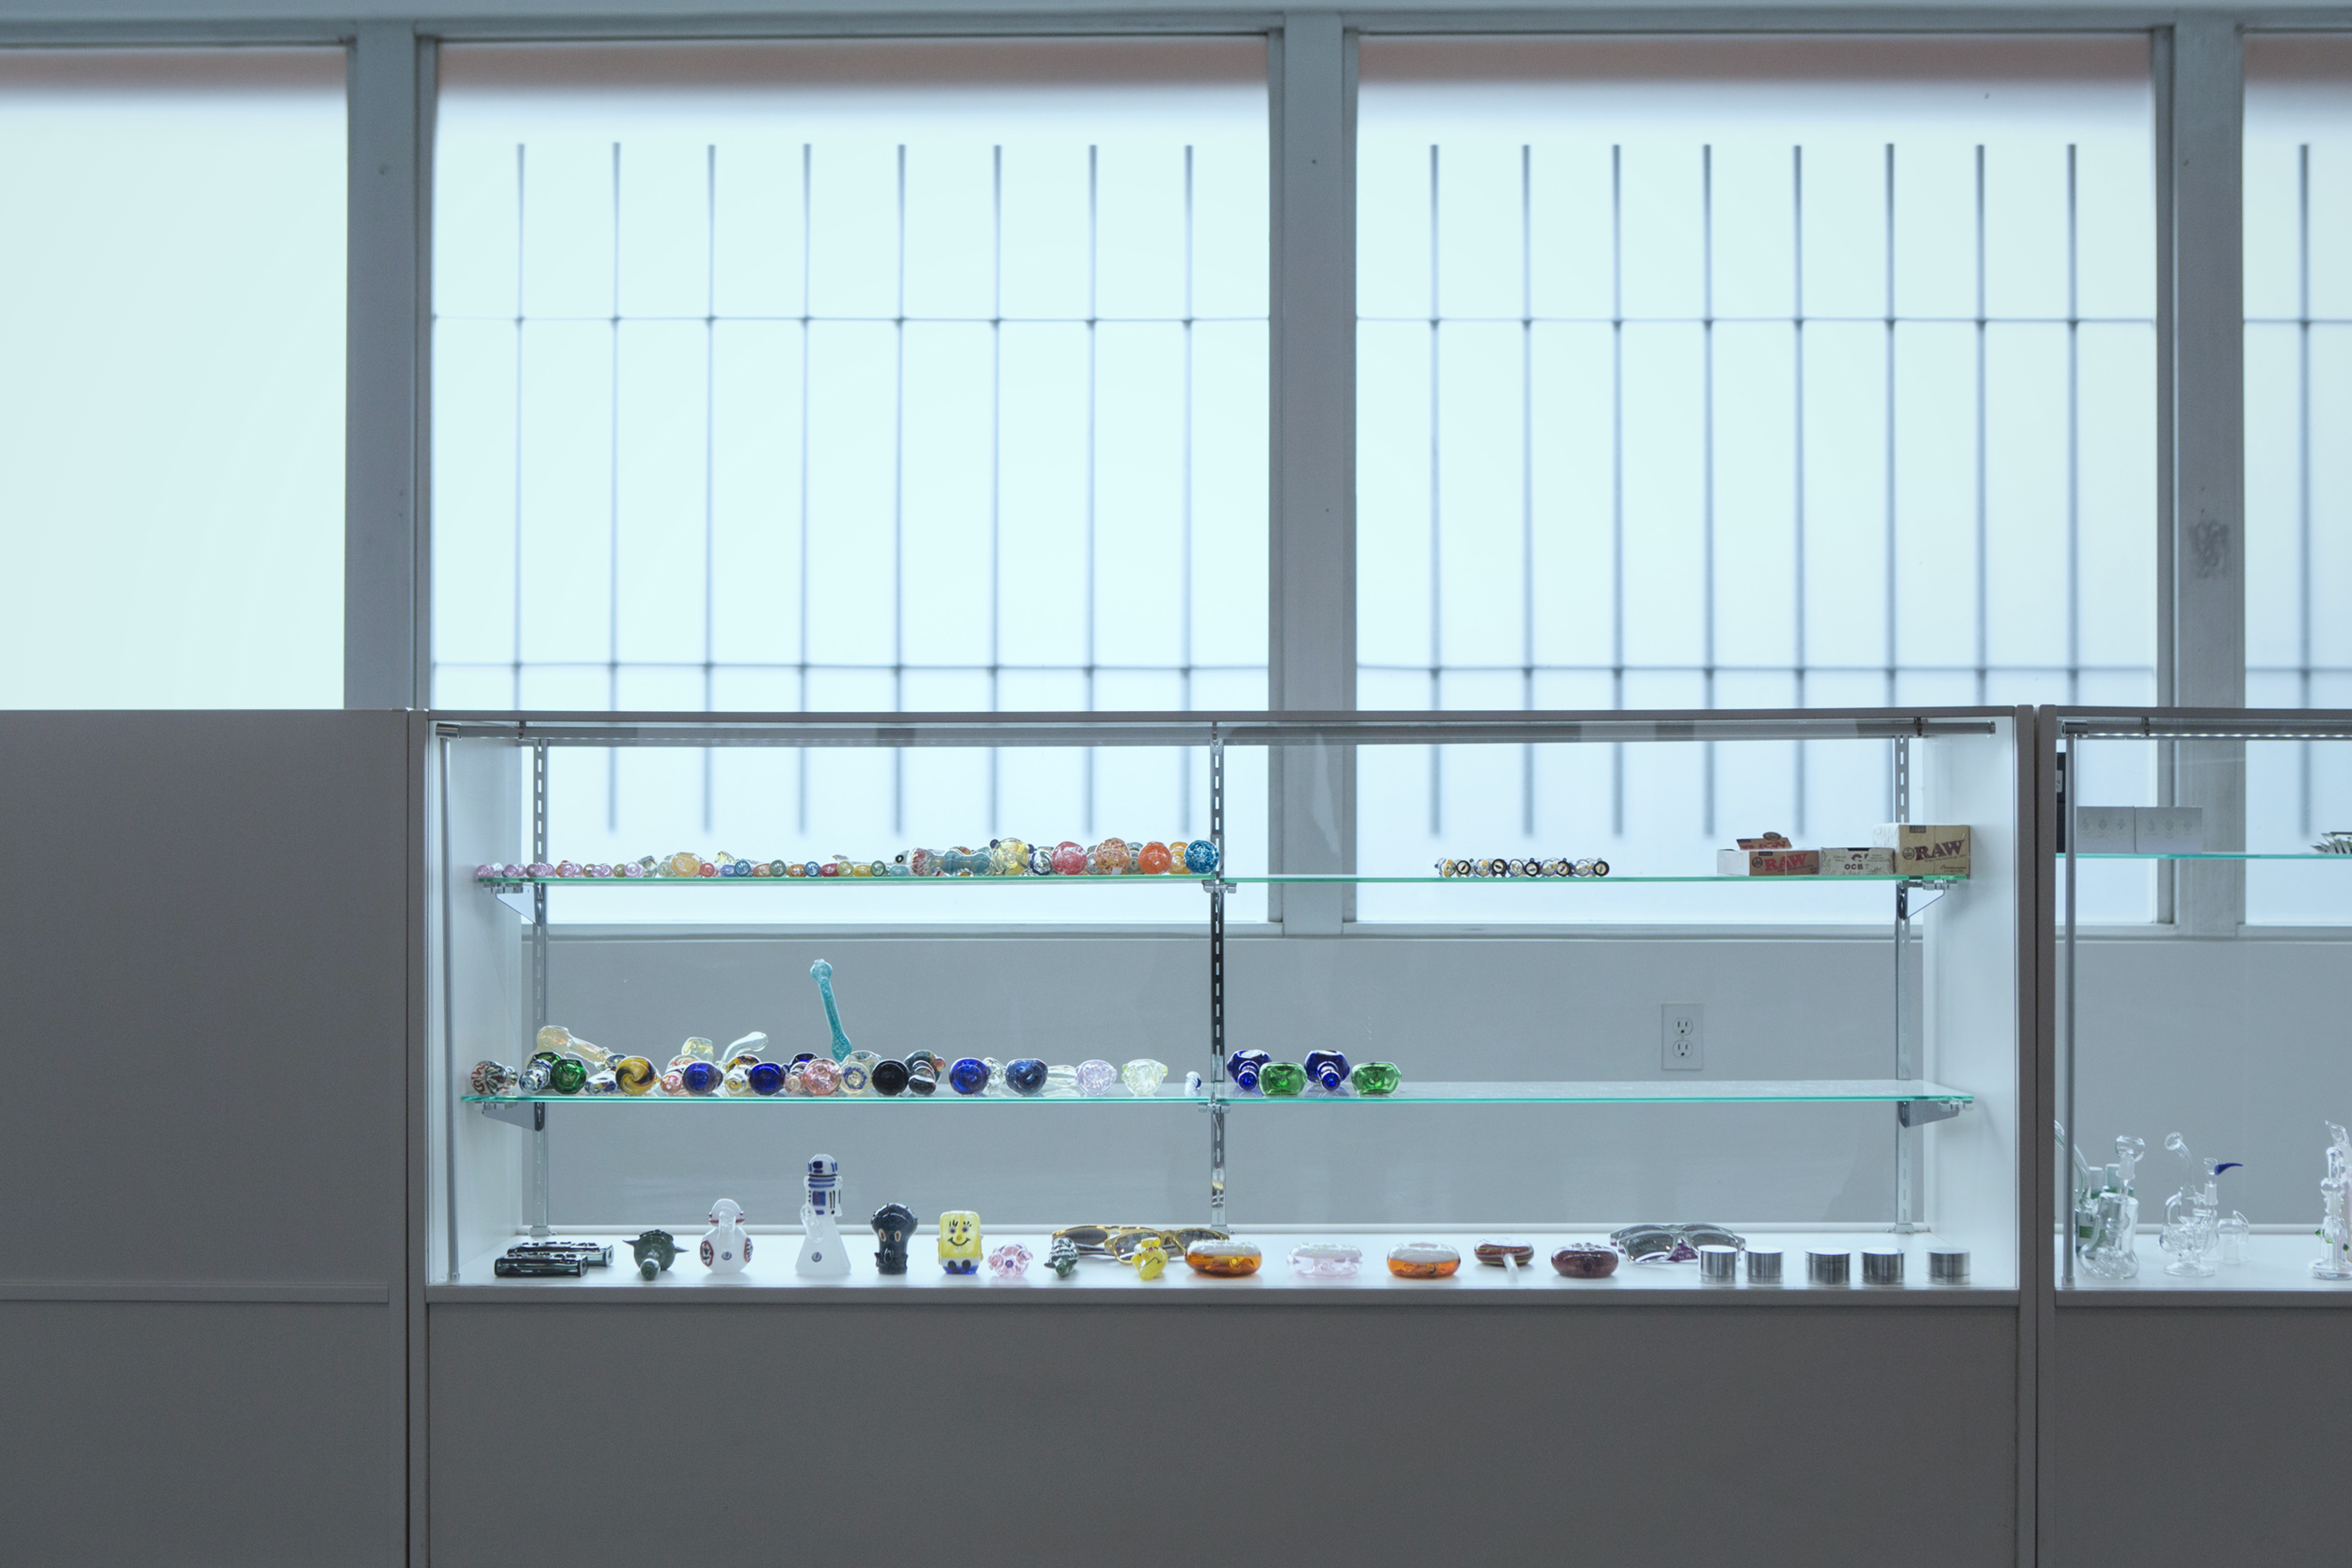
window, glass, wall, facade, furniture, interior design, design, window blind, window covering, window treatment